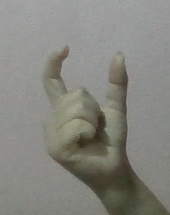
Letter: nun